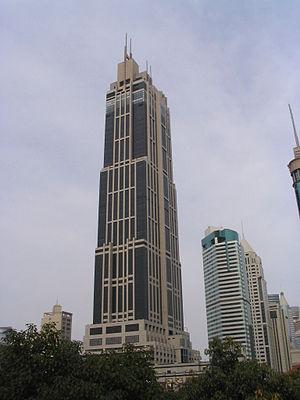
La Hong Kong New World Tower, également appelée K11, est un gratte-ciel situé sur la rue Huaihai, à Puxi, dans le centre de Shanghai.